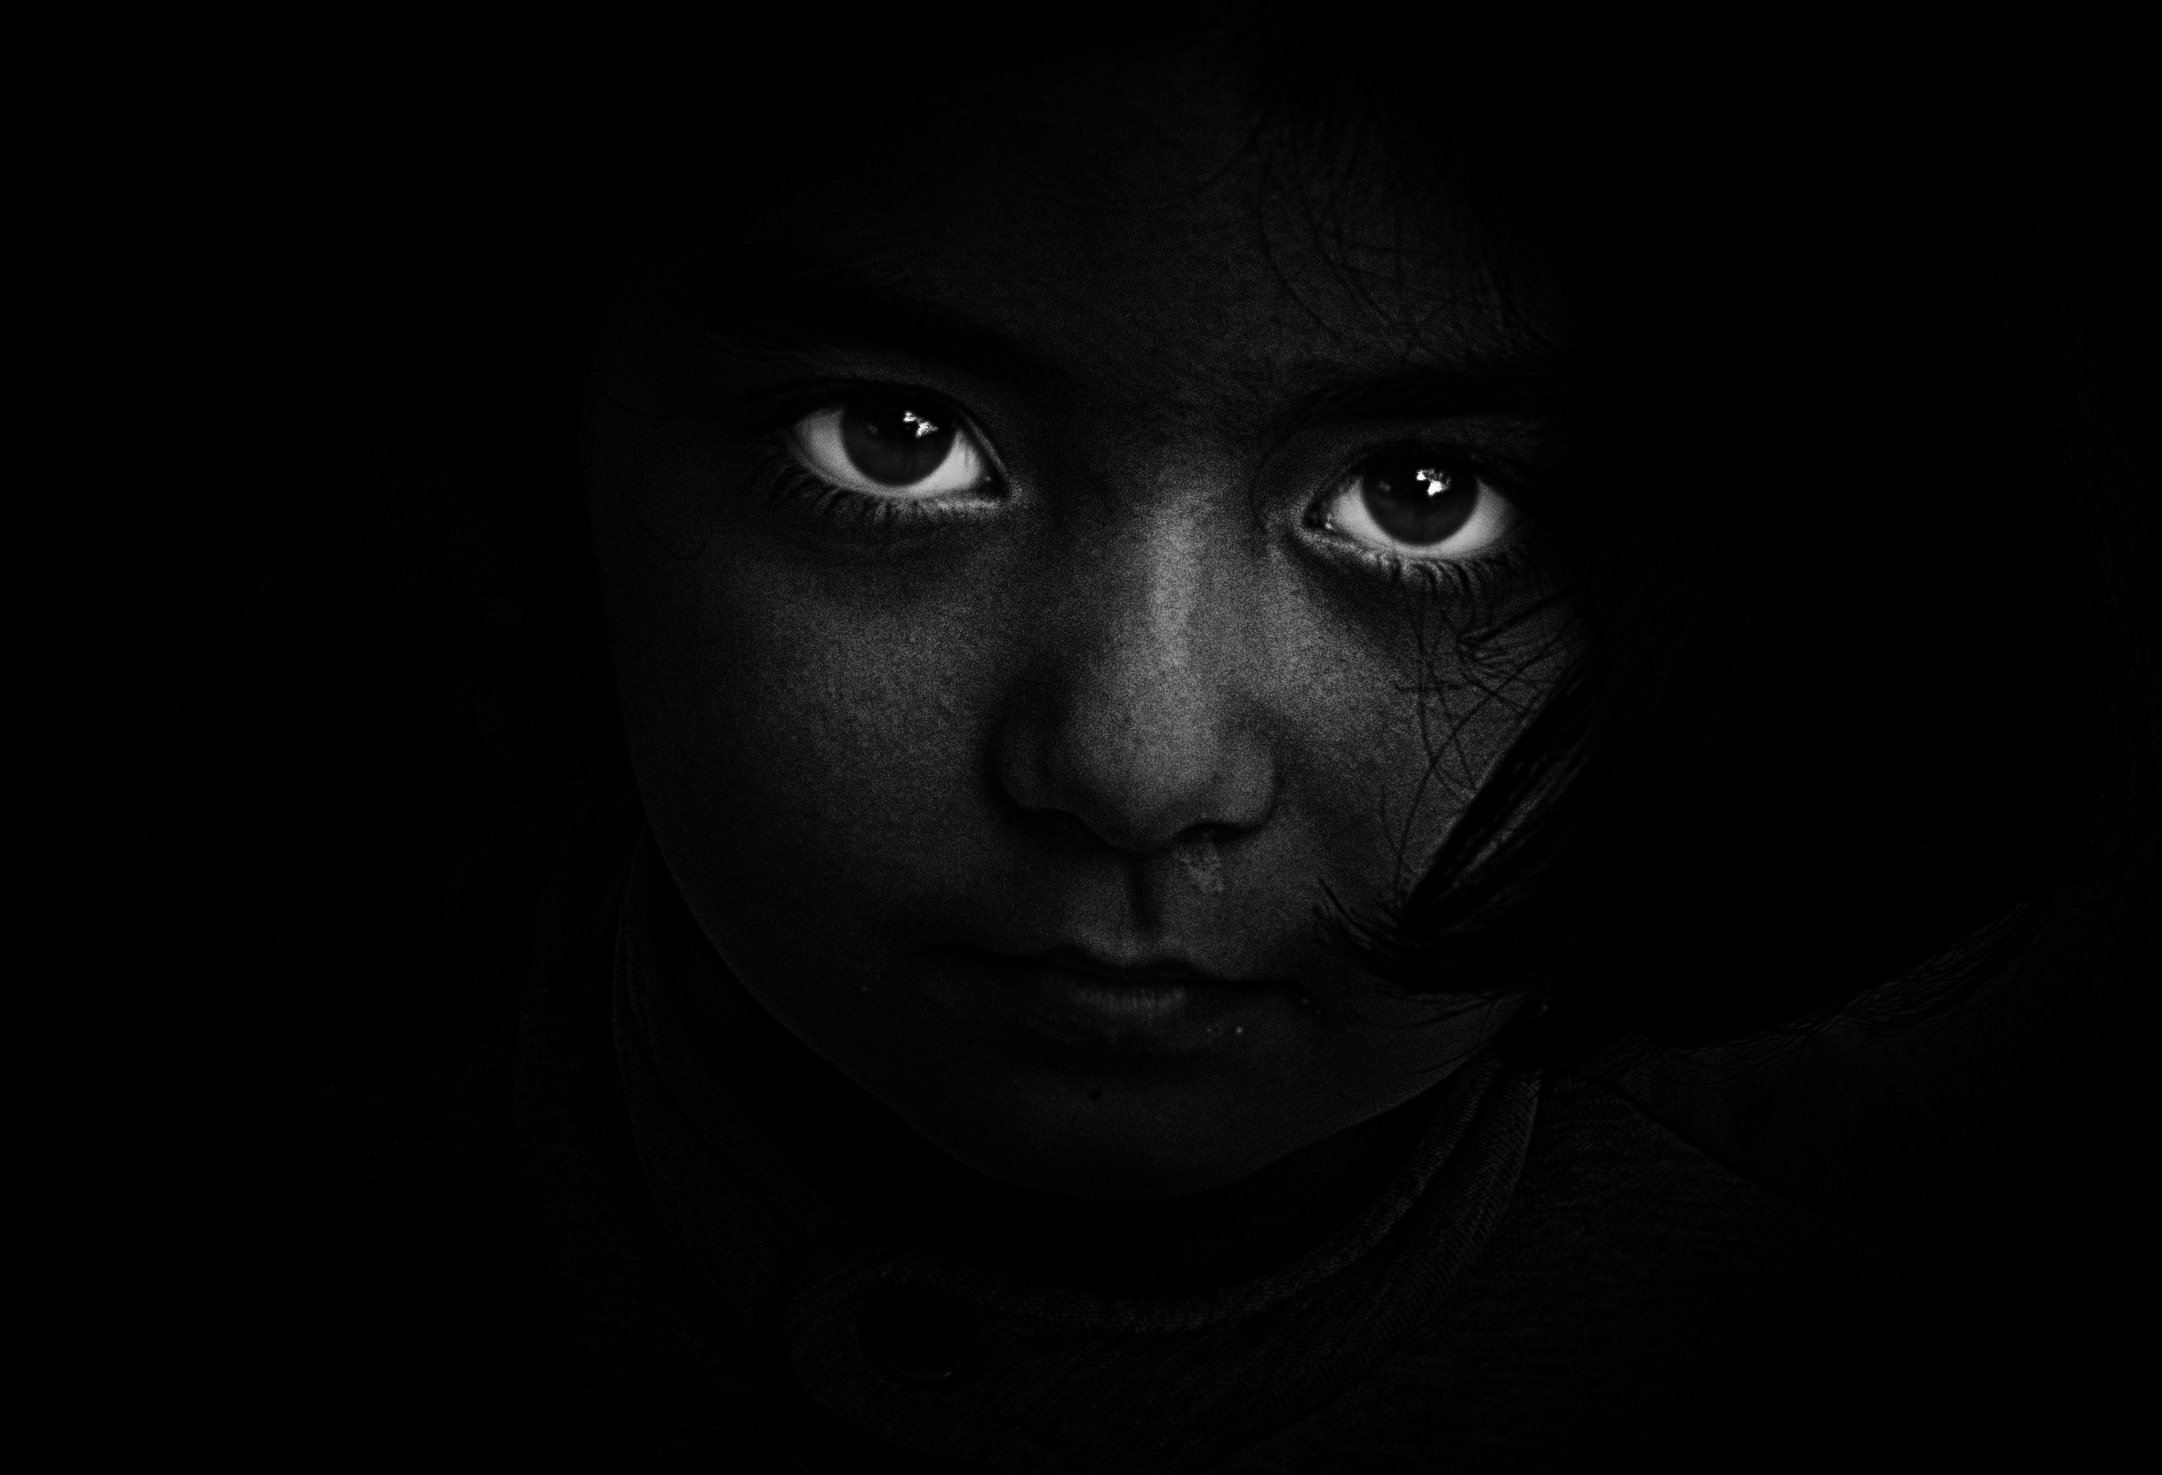
black and white, people, girl, white, photography, portrait, darkness, black, monochrome, close up, face, power, nose, eyes, eye, head, organ, emotion, monochrome photography, portrait photography, omar alnahi